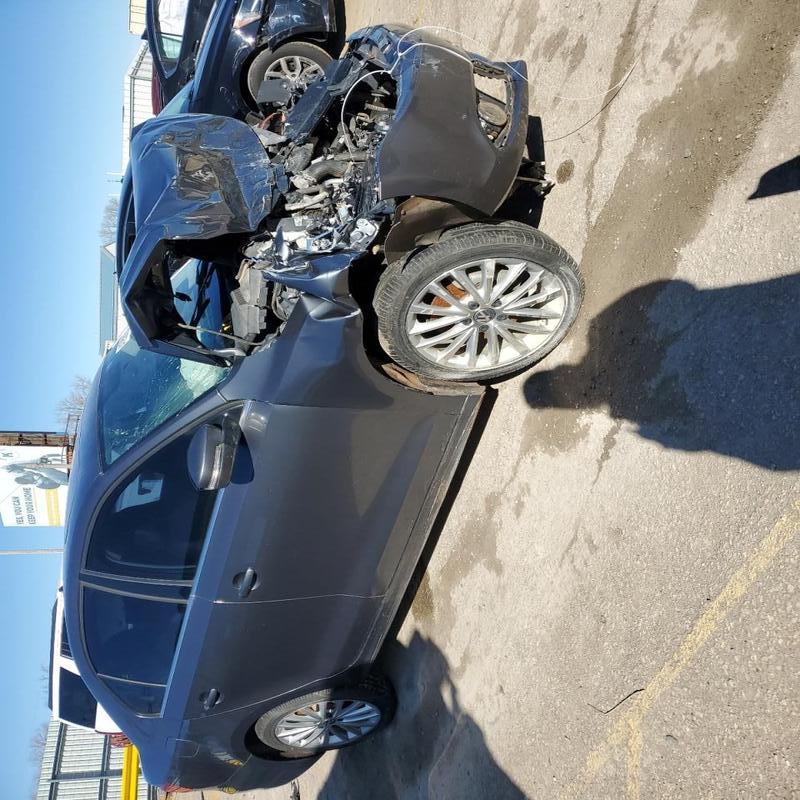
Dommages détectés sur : pare-choc avant, feu avant droit, feu avant gauche, capot, aile avant droite, feu arrière droit, feu arrière gauche, plaque d'immatriculation arrière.
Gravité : majeur